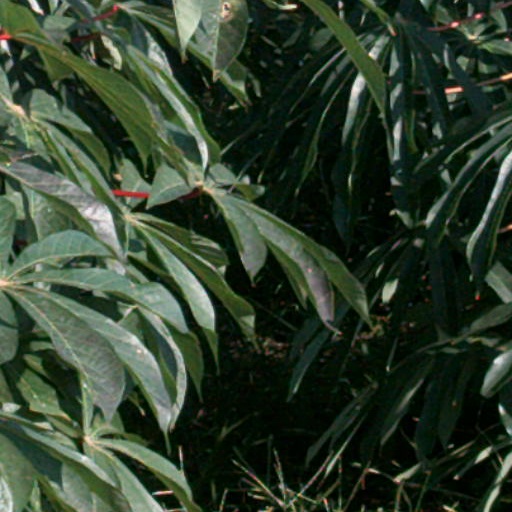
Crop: cassava